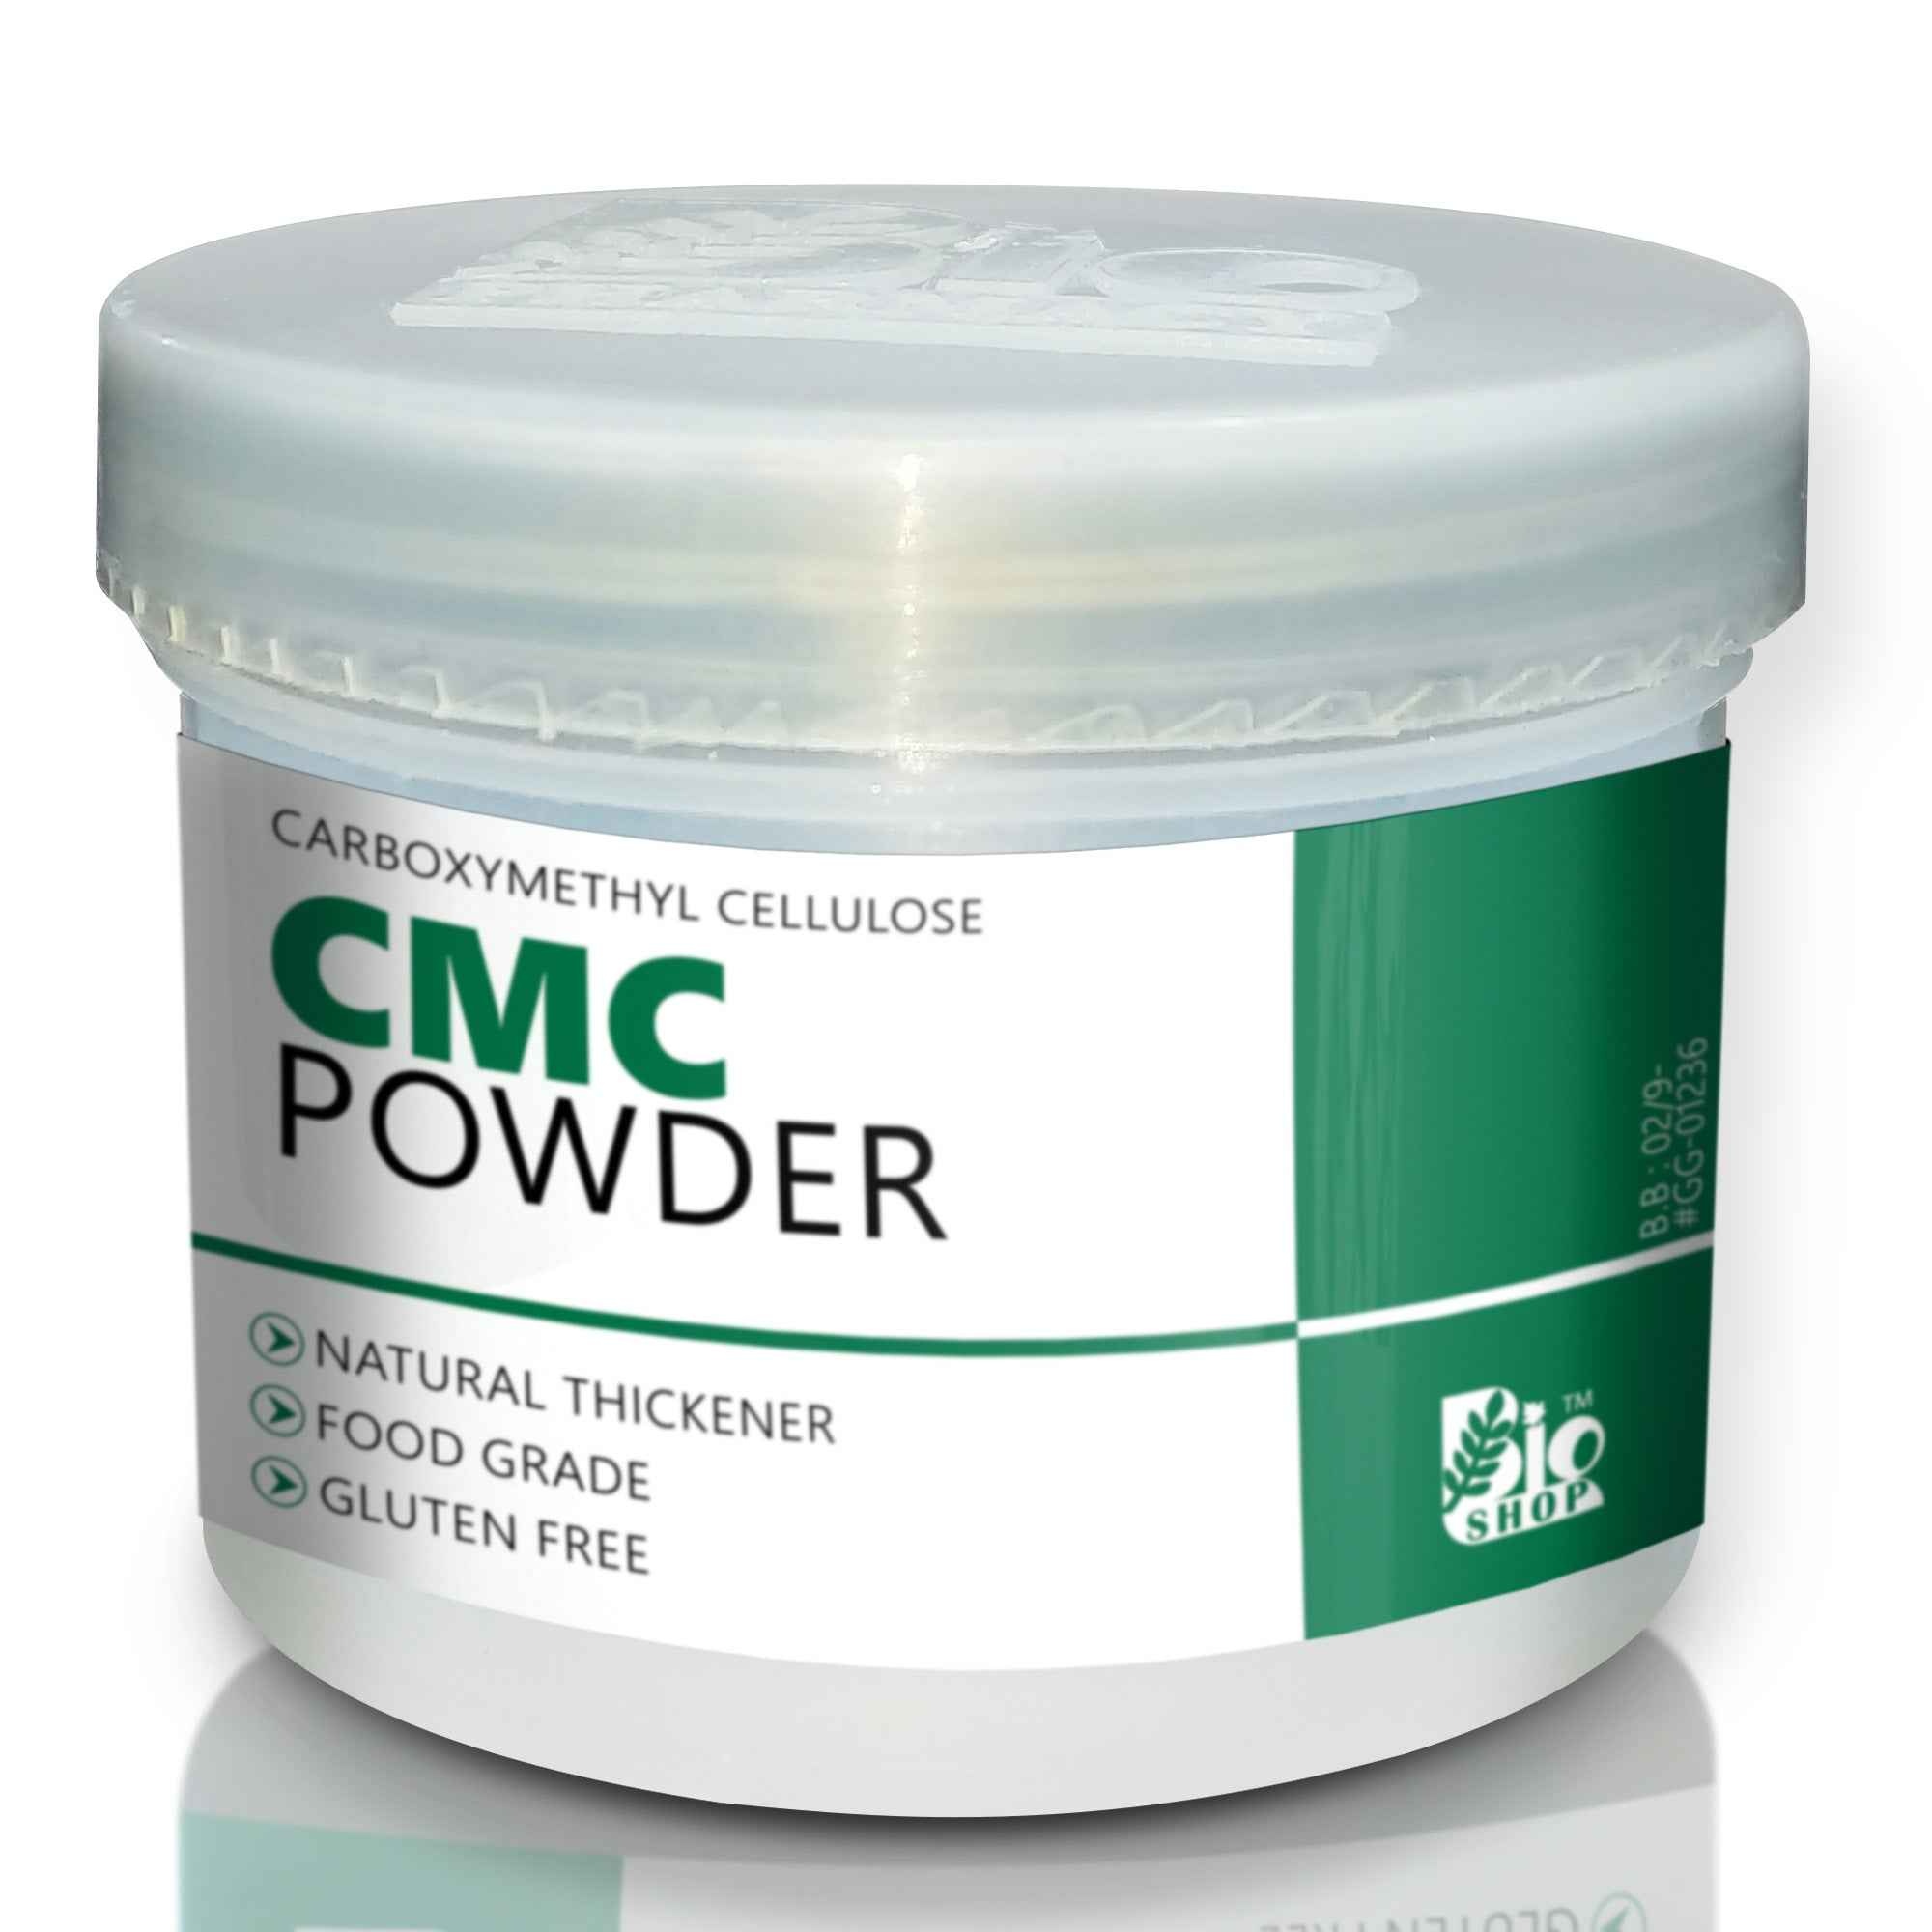
CMC Powder (Carboxy Methyl Cellulose)
CMC Powder (Carboxy Methyl Cellulose) – Thickener & Stabilizer for Cosmetics CMC Powder (Carboxy Methyl Cellulose) is a versatile, water-soluble polymer derived from natural cellulose. At Bio Shop™, we offer cosmetic-grade CMC that's ideal for use in creams, shampoos, toothpaste, gels, and facial packs. It forms a clear, thick gel when hydrated and acts as a stabilizer, film former, and binding agent. Its excellent compatibility with other ingredients makes it a favorite in both DIY and commercial formulations for viscosity control and improved texture.
Brand: Bio Shop
Category: Health & Beauty > Personal Care > Cosmetics > Skin Care